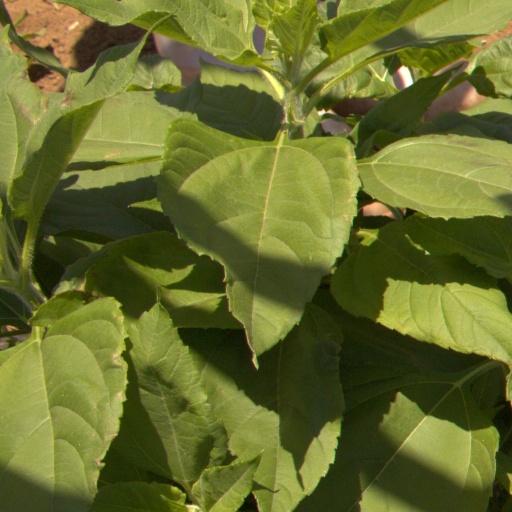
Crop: Jerusalem artichoke